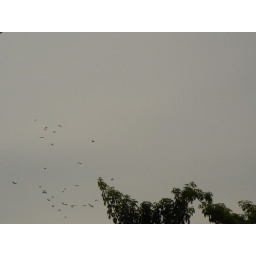
it's birds flying in the air!